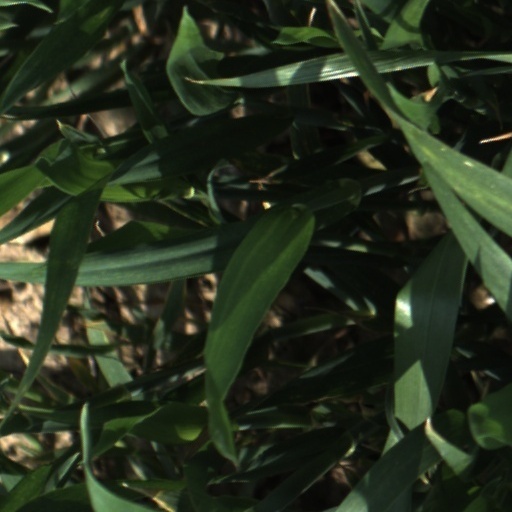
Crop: wheat